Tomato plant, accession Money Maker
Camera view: horizontal (90 deg, fisheye); turntable rotation: 210 degrees
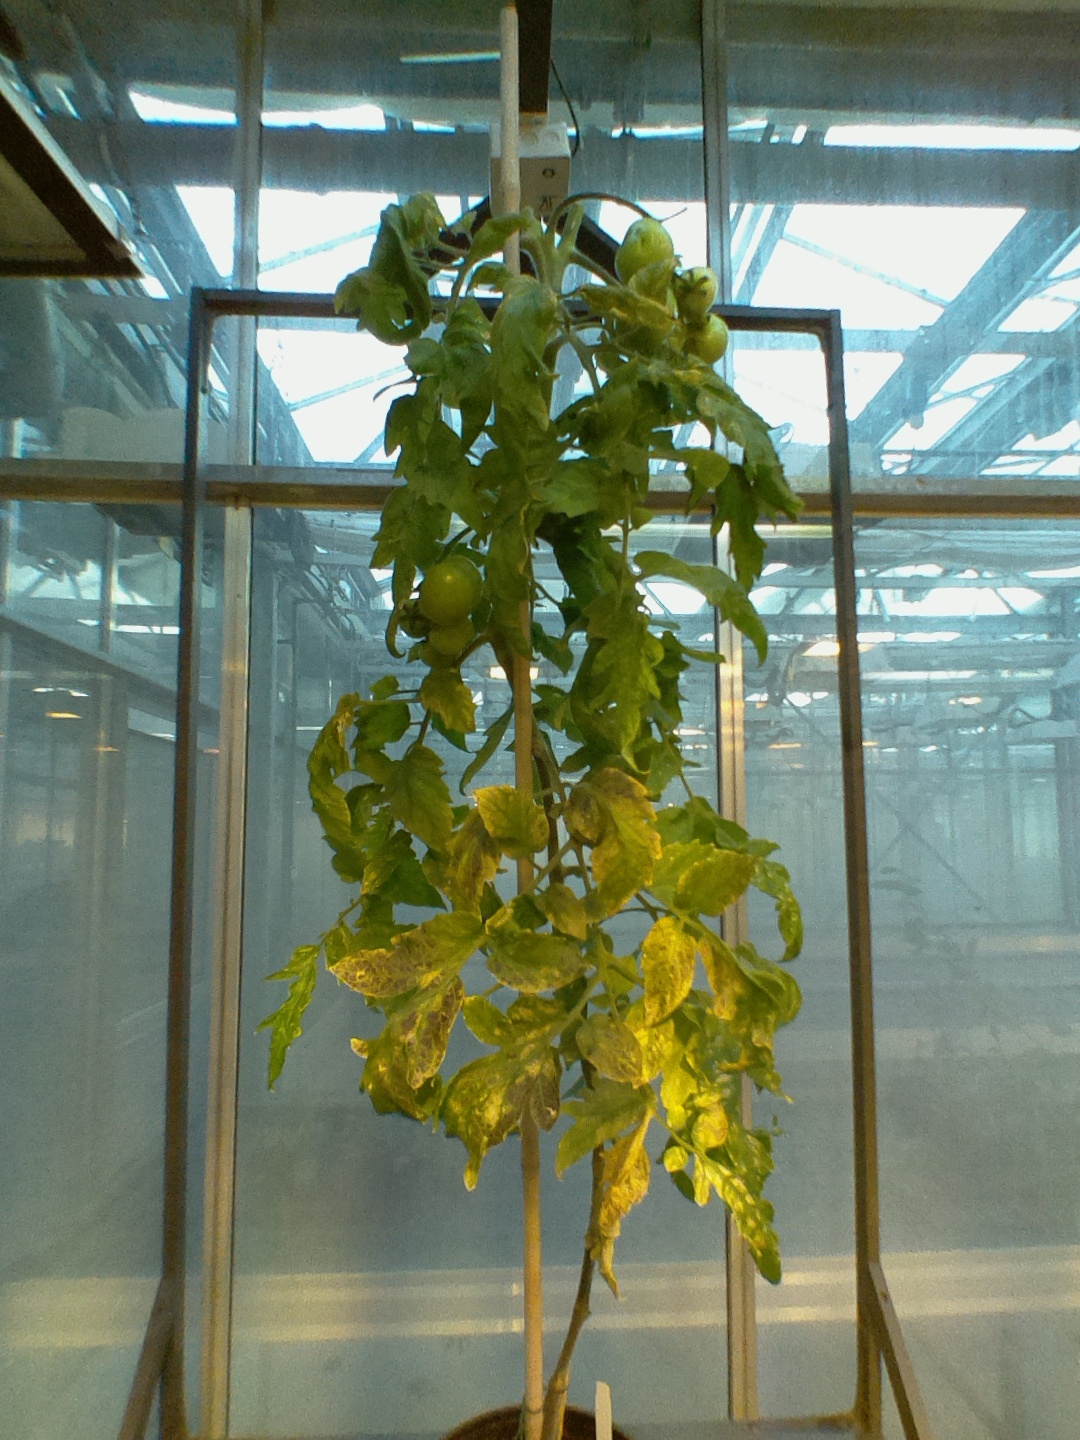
BBCH growth stage 78: 80% -90% of final fruit size